Daniel Gildemeester

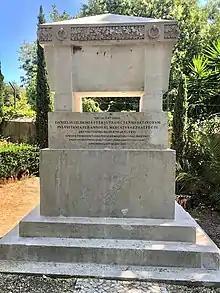
Gildemeester's tomb in Lisbon

The ability of Portugal to extract diamonds from its colony, Brazil, during the second quarter of the 18th century was not enough to enable it to fully exploit European diamond markets. Existing Dutch Jewish traders of diamonds from Asia were able to make it difficult for Brazilian diamonds to compete. The Marquis of Pombal, who believed that there was collusion between the existing Dutch and British exporters and the traders in the Netherlands, reached an agreement with Gildemeester for him to be the sole buyer of Brazilian diamonds for export from Portugal. At that time, everything produced in Brazil was sold through Portugal. Gildemeester committed to buying 40,000 carats a year, an arrangement that lasted from 1761 to 1787. Having a monopoly of the supply of Brazilian diamonds, he was able to stabilize the market and maintain their price in the Netherlands.